Jonathan Medved

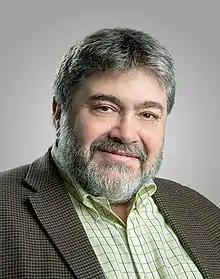
Medved in 2016

Jonathan Medved (born September 16, 1955) is a serial entrepreneur, venture capitalist and angel investor in Israel's high-tech scene. He is the founder and CEO of OurCrowd, a leading equity crowdfunding platform. Medved was named one of the "50 Most Influential Jews" by the "Jerusalem Post", where he was dubbed "the startup nation's guru."